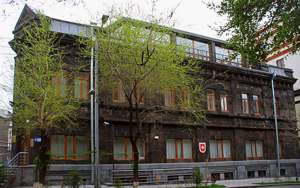
La Confédération suisse est représentée dans le monde grâce à ses missions diplomatiques.